Economy of Manitoba

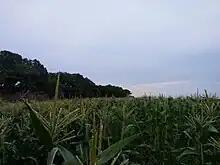
Corn field in southern Manitoba

The economy of Manitoba is a market economy based largely on natural resources. Agriculture, mostly concentrated in the fertile southern and western parts of the province, is vital to the province's economy. Other major industries are transportation, manufacturing, mining, forestry, energy, and tourism.